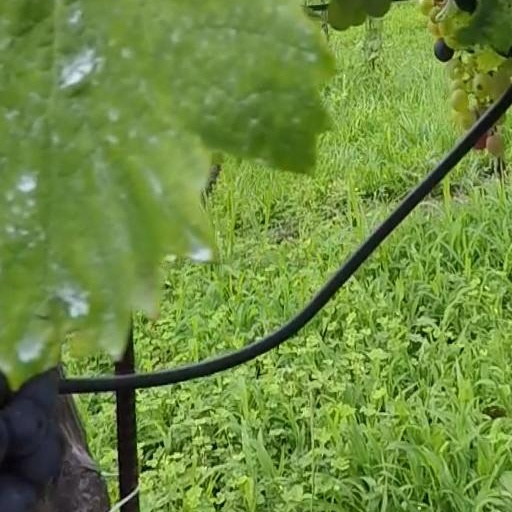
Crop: grape